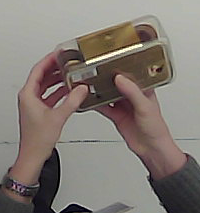
Product: rocher_chocolate